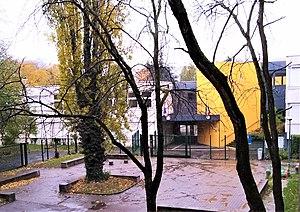
Collège Jean Vilar d'Échirolles
Échirolles est une commune française située dans le département de l'Isère, en région Auvergne-Rhône-Alpes.